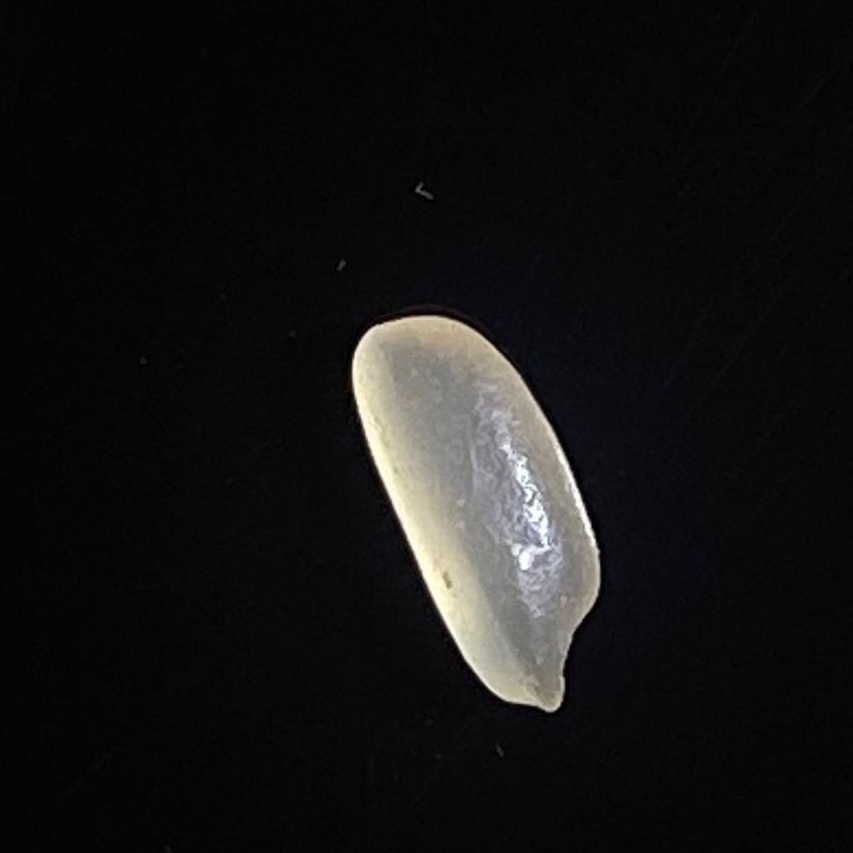
Rice variety: Shorna5